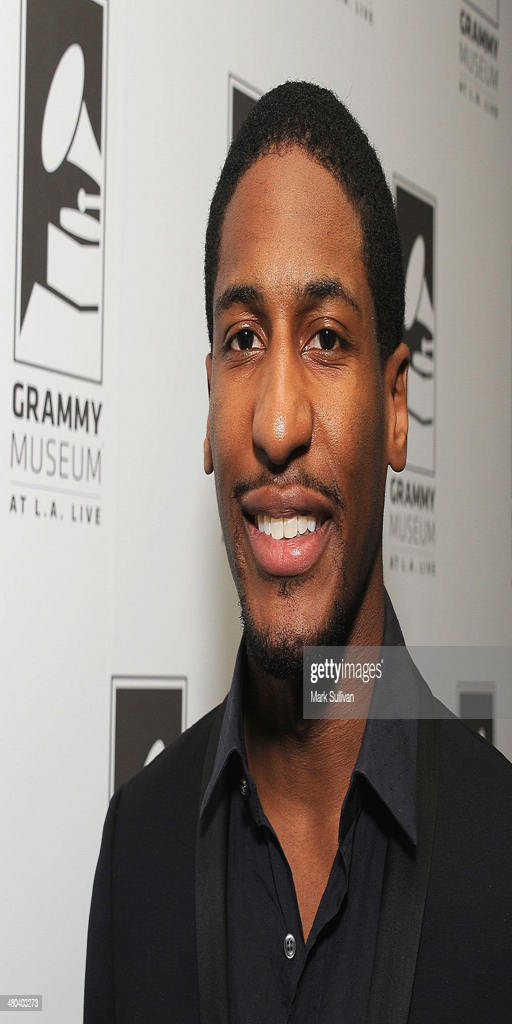
blues artist poses before spotlight : blues artist .